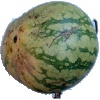
Label: Watermelon 1